Algiers Point

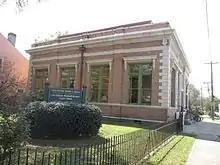
Cita Dennis Hubbell Library (formerly Algiers Point Branch)

The course of the Mississippi River past and through New Orleans is in the shape of a crescent. As the river reaches the downriver end of that crescent, flowing by then in a northerly direction, it makes a sharp "right-hand" turn to the east. The French Quarter, Faubourg Marigny and Bywater lie on the outside of the bend on the river's left descending bank. The point of land on the river's right descending bank is, and has historically been, called Algiers Point.